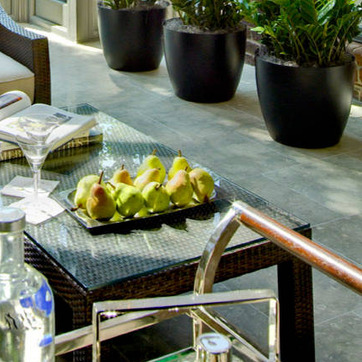
Material: food